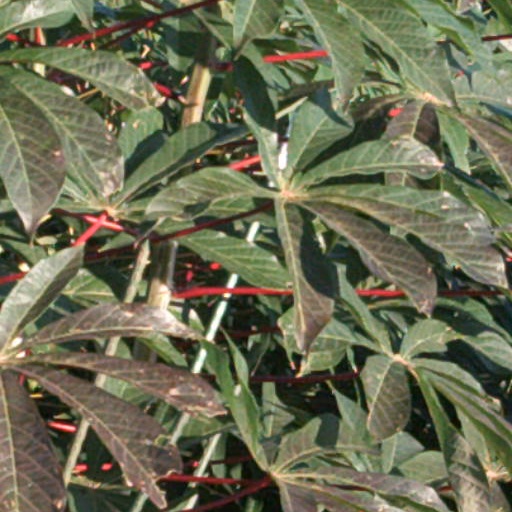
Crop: cassava